Cheryl L. Shavers

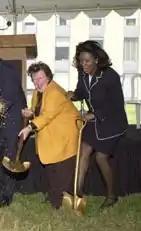
Senator Barbara Mikulski and Cheryl L Shavers, groundbreaking ceremony at NIST in 2000

Shavers was confirmed by the US Senate as Under Secretary of Commerce for Technology in 1999, serving till 2001.